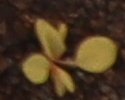
Label: Palmer Amaranth